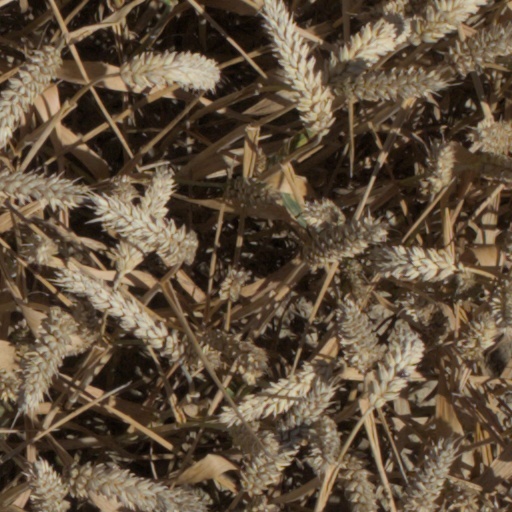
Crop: wheat